Aztec creator gods

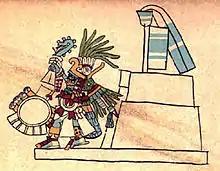
Blue Huitzilopochtli Tezcatlipoca in the Codex Borbonicus.

Blue Tezcatlipoca is Huitzilopochtli, and his representations usually show him as a hummingbird or as a warrior with armour and helmet made of hummingbird feathers. In a pattern similar to that found in many hummingbirds, his legs, arms, and the lower part of his face were painted one color (blue) and the upper half of his face was another (black). He wore an elaborate feathered headdress and brandished a round shield and a turquoise snake. Huitzilopochtli is presented as the deity who guided the long migration the Aztecs undertook from Aztlan, their traditional home, to the Valley of Mexico. During the journey his image, in the form of a hummingbird, was carried upon the shoulders of priests, and at night his voice was heard giving orders. The Aztecs believed that the sun god needed daily nourishment (tlaxcaltiliztli) in the form of human blood and hearts and that they, as people of the sun, were required to provide Huitzilopochtli with his sustenance.